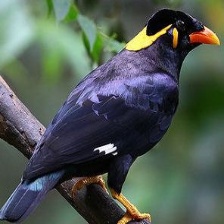
Species: ENGGANO MYNA
Scientific name: GRACULA ENGANENSIS